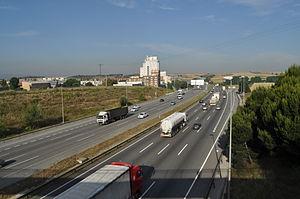
Autoroute espagnole AP-7 à Mollet del Vallès.